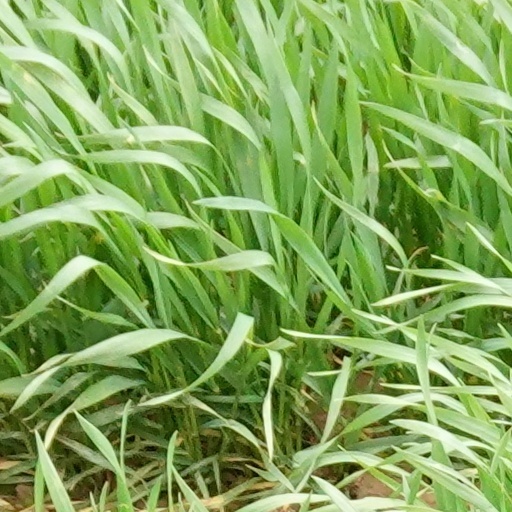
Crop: wheat